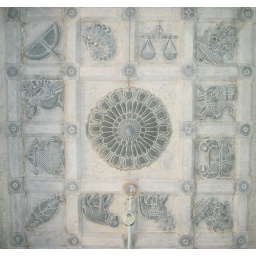
signs engraved in roof